2009–10 SS Lazio season

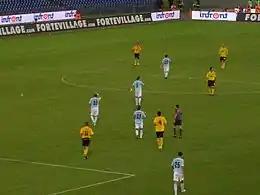
Lazio–Elfsborg at the Stadio Olimpico in Rome.

Despite Lazio finishing 10th in the 2008–09 Serie A placing, which does not allow participation in European Competitions, the team could participate in the new Europa League due to the triumph in the 2009 Coppa Italia Final.